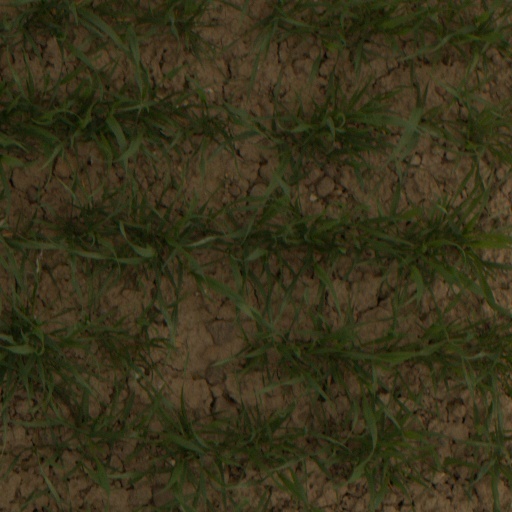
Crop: wheat